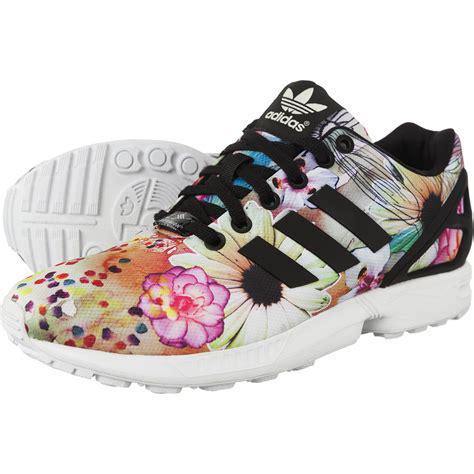
Brand: Adidas
Model: ZX Flux